Renault R23

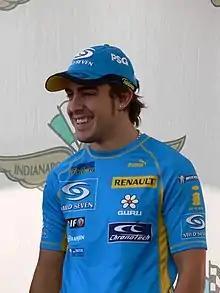
Fernando Alonso won Renault's first Grand Prix as a full constructor since 1983

At the third race of the season in Brazil, Alonso would once again take third place. However, the chaotic Grand Prix saw him secure this following a major accident with debris from an earlier crash caused by Mark Webber in the Jaguar. Whilst Trulli's form in the R23 began to falter, Alonso continued to impress scoring points on a regular basis and a career best second place at his home race, the 2003 Spanish Grand Prix. Following a double retirement at the 2003 French Grand Prix, Renault introduced the R23B spec car for the British Grand Prix, an aerodynamic upgrade from the original R23. It took Jarno Trulli to a third place podium just weeks later in Germany.